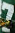
Number: 7